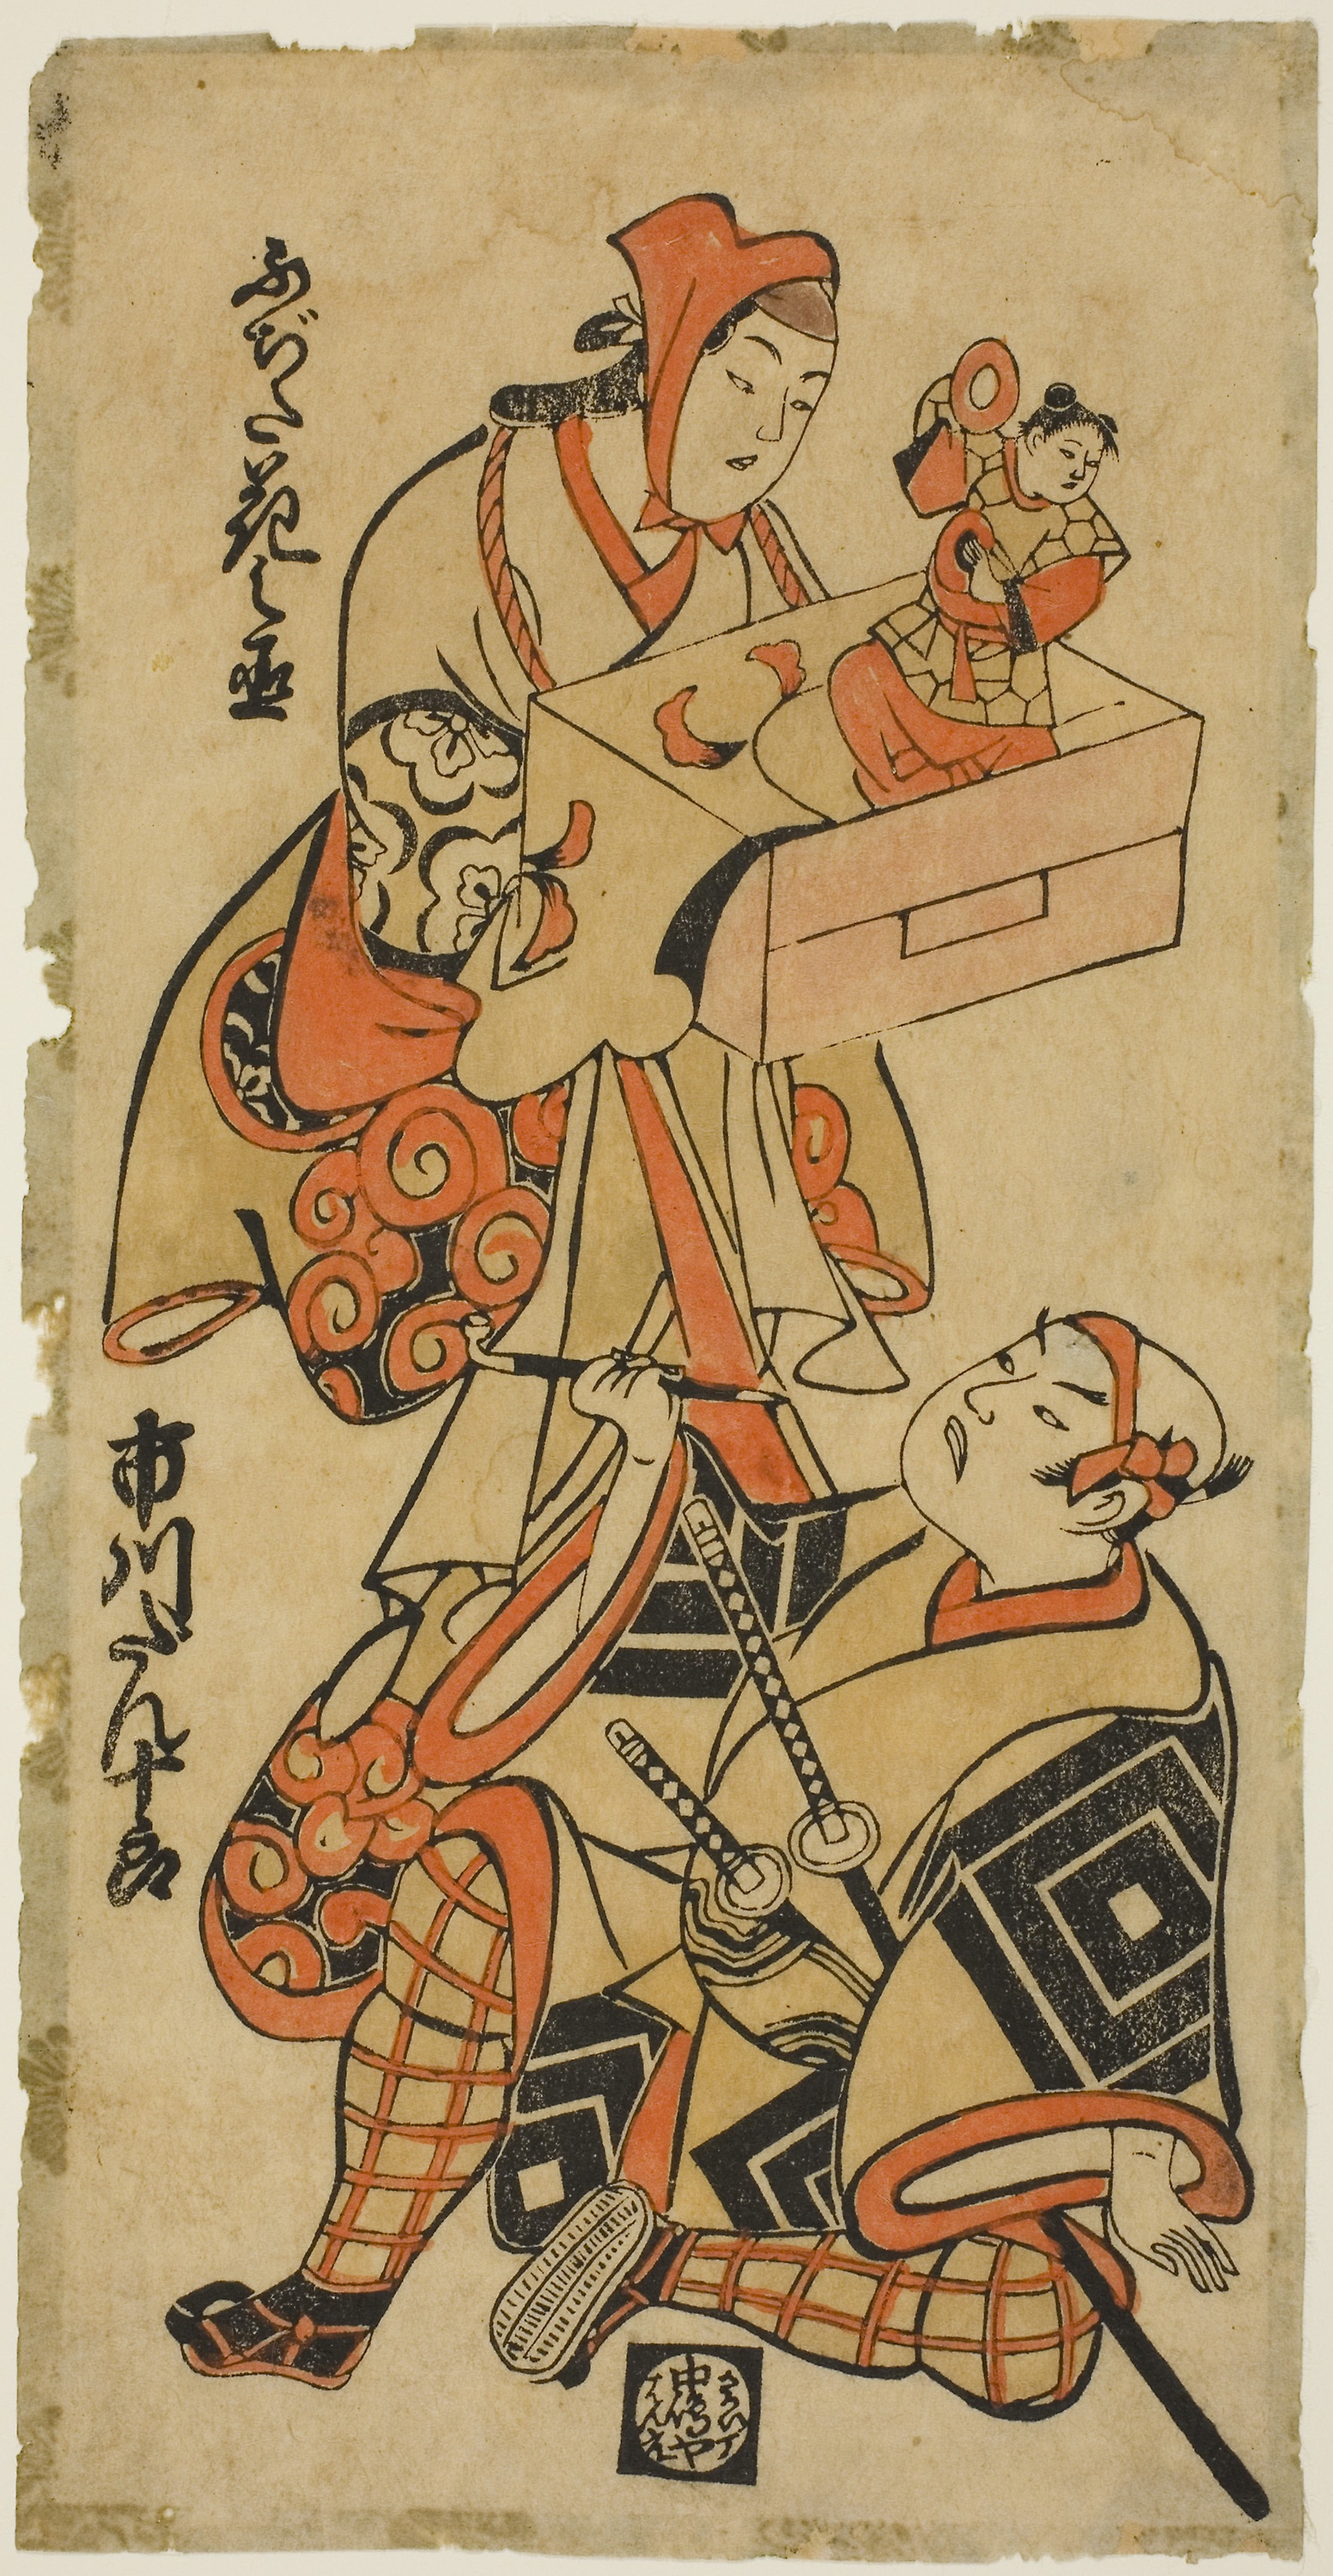
art, text, cartoon, history, illustration, font, costume design, miniature, printmaking, fiction, middle ages